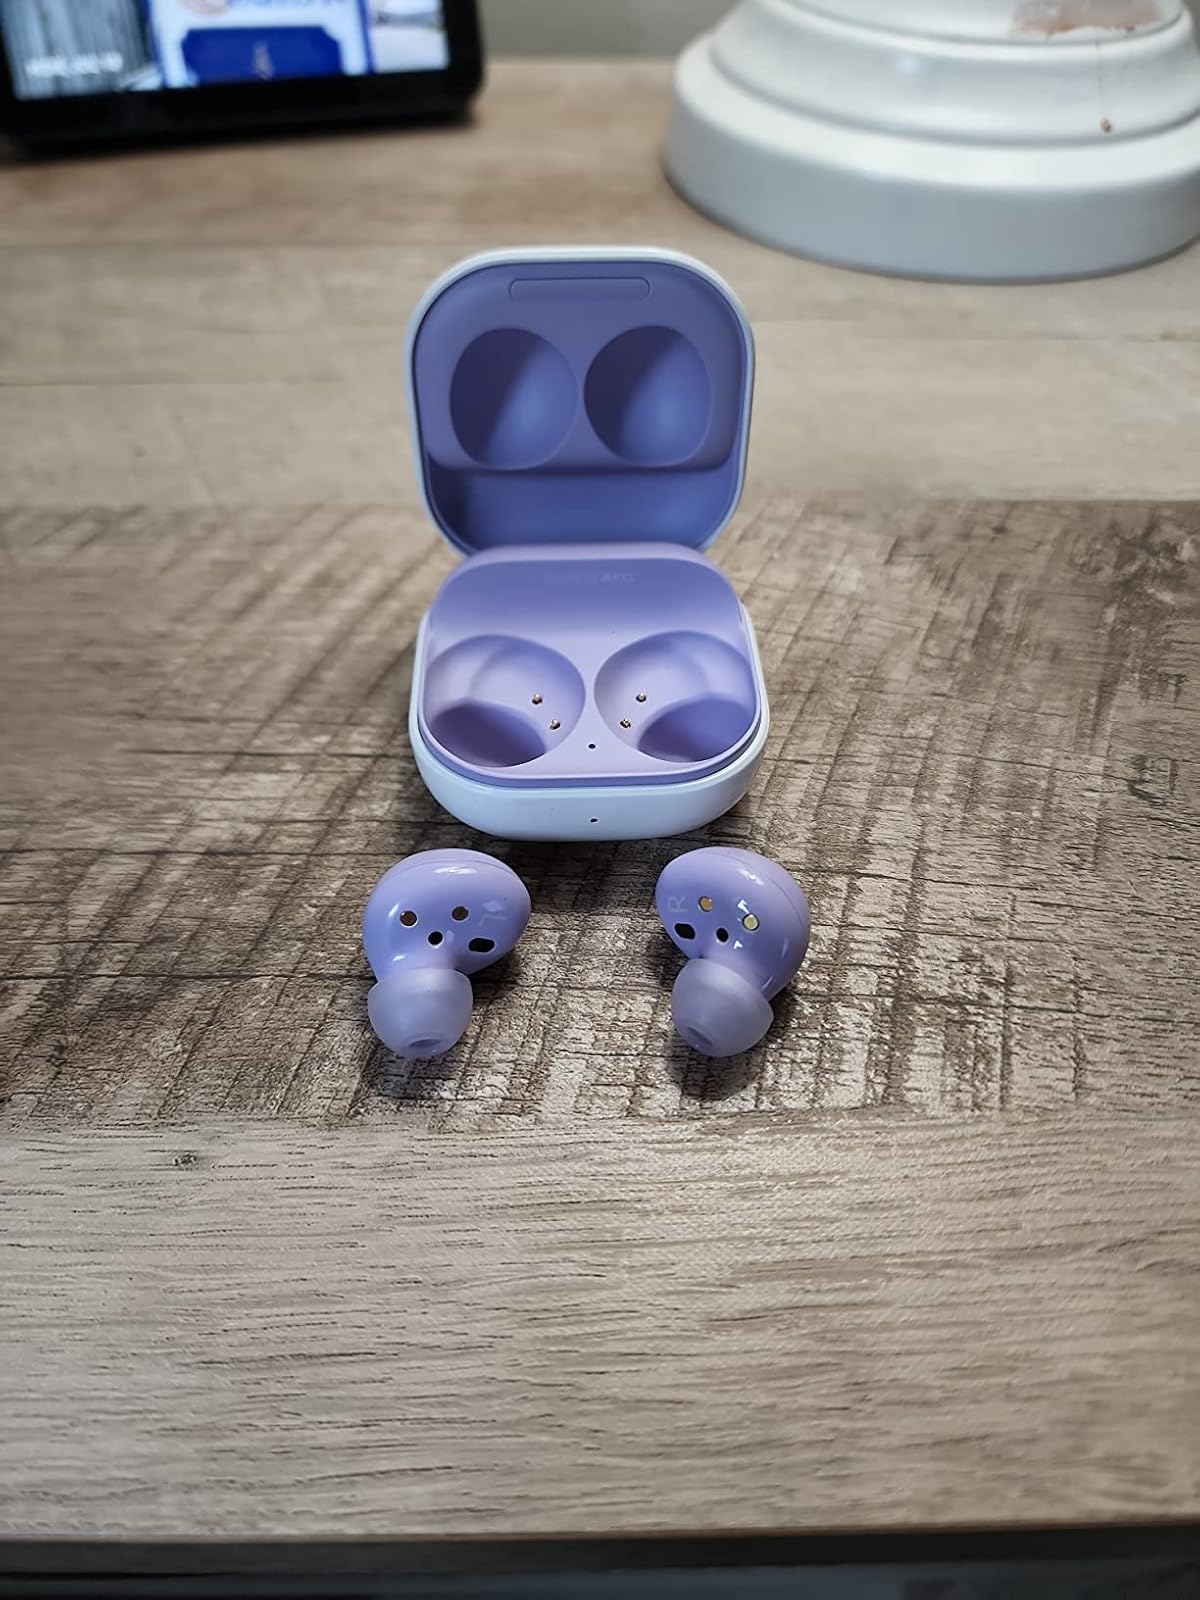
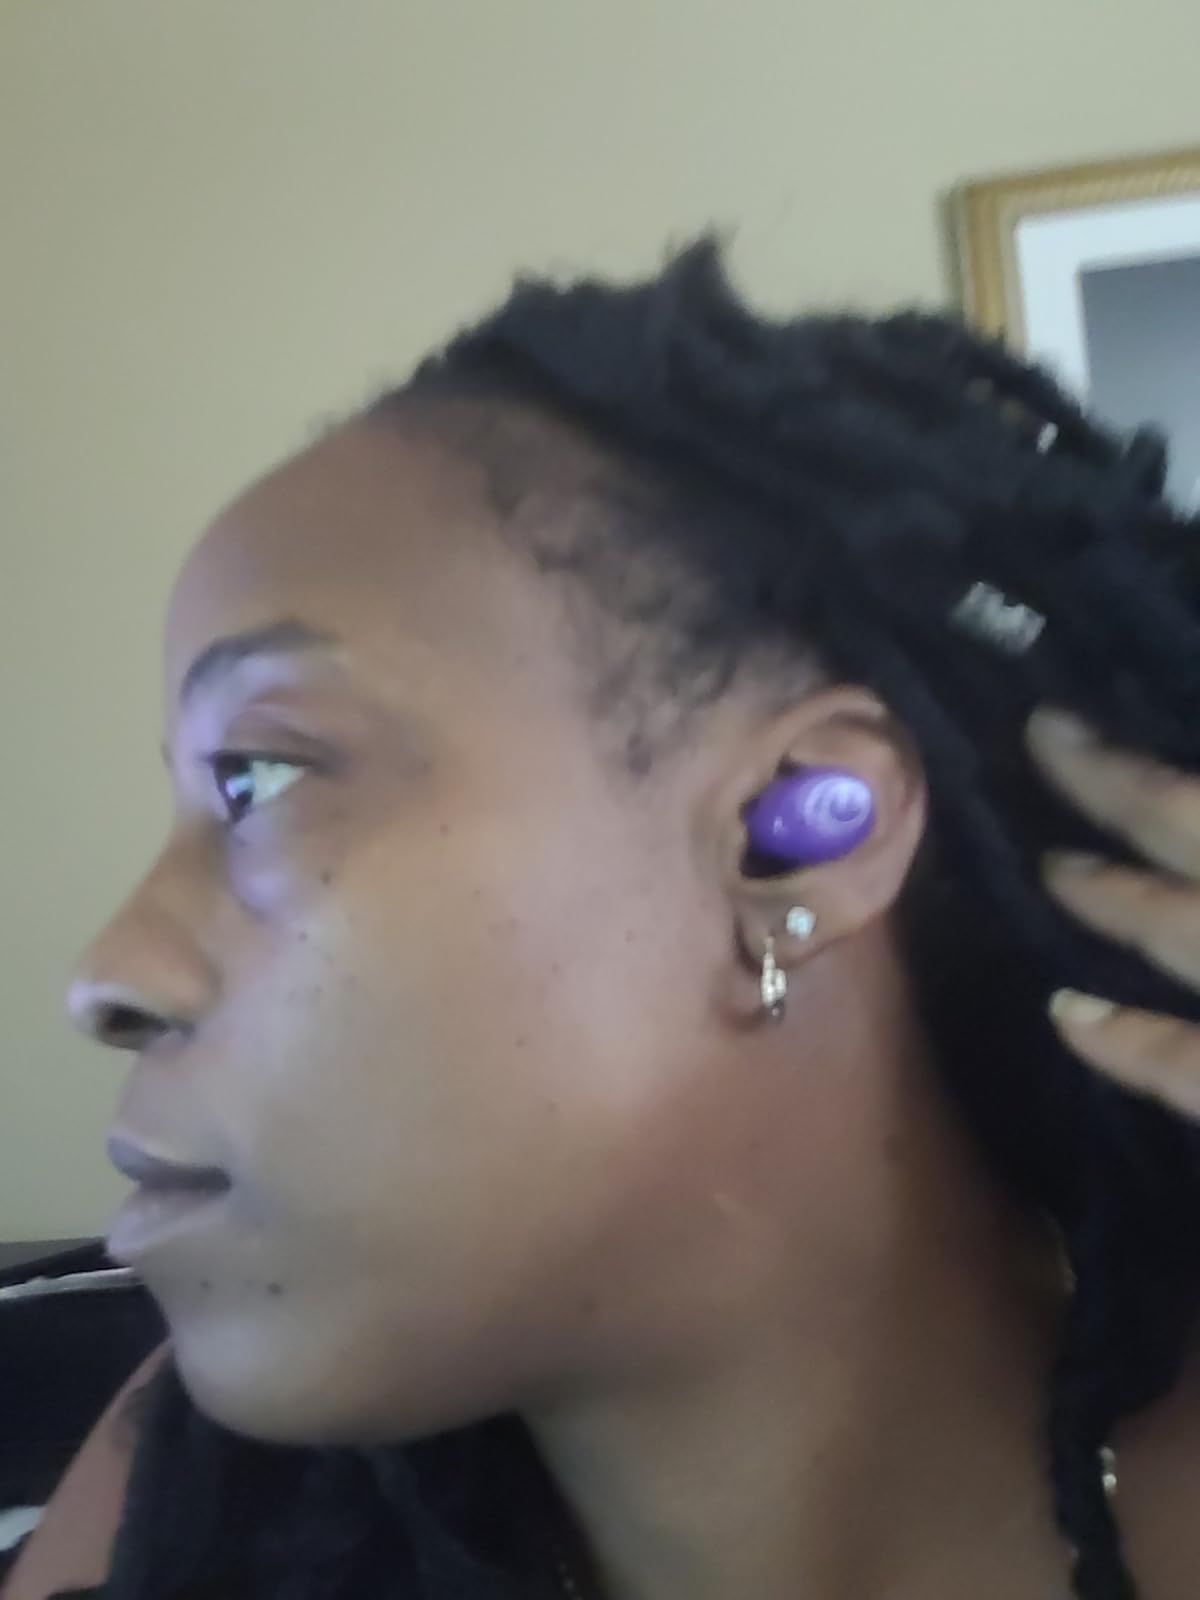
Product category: earbuds
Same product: no